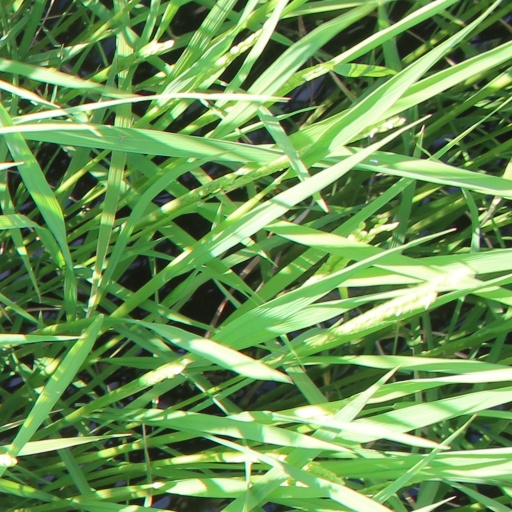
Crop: rice